Political party

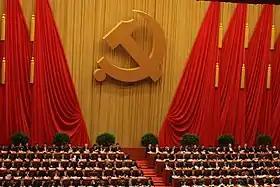
A National Congress of the Chinese Communist Party, where policies may be set and changes can be made to party leadership

An alternative explanation for why parties are ubiquitous across the world is that the formation of parties provides compatible incentives for candidates and legislators. For example, the existence of political parties might coordinate candidates across geographic districts, so that a candidate in one electoral district has an incentive to assist a similar candidate in a different district. Thus, political parties can be mechanisms for preventing candidates with similar goals from acting to each other's detriment when campaigning or governing. This might help explain the ubiquity of parties: if a group of candidates form a party and are harming each other less, they may perform better over the long run than unaffiliated politicians, so politicians with party affiliations will out-compete politicians without parties.